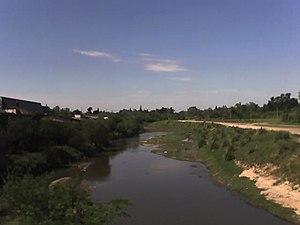
La Reconquista est une rivière de la Province de Buenos Aires, affluent en rive droite du Luján. C'est un des cours d'eau les plus pollués d'Argentine.